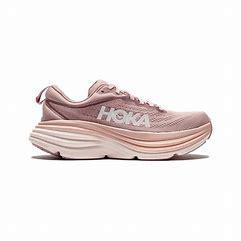
Brand: Hoka
Model: 100